Gulbenkian Park

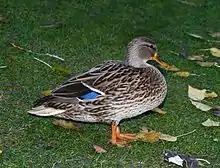
A mallard in the park

The lawns have been tended to fit the natural landscape right up to the central lake. The stream inlets in the park are crossed by small bridges, and paths are well laid out to stroll around. Irises and waterside marginals are planted along the course of the streams.